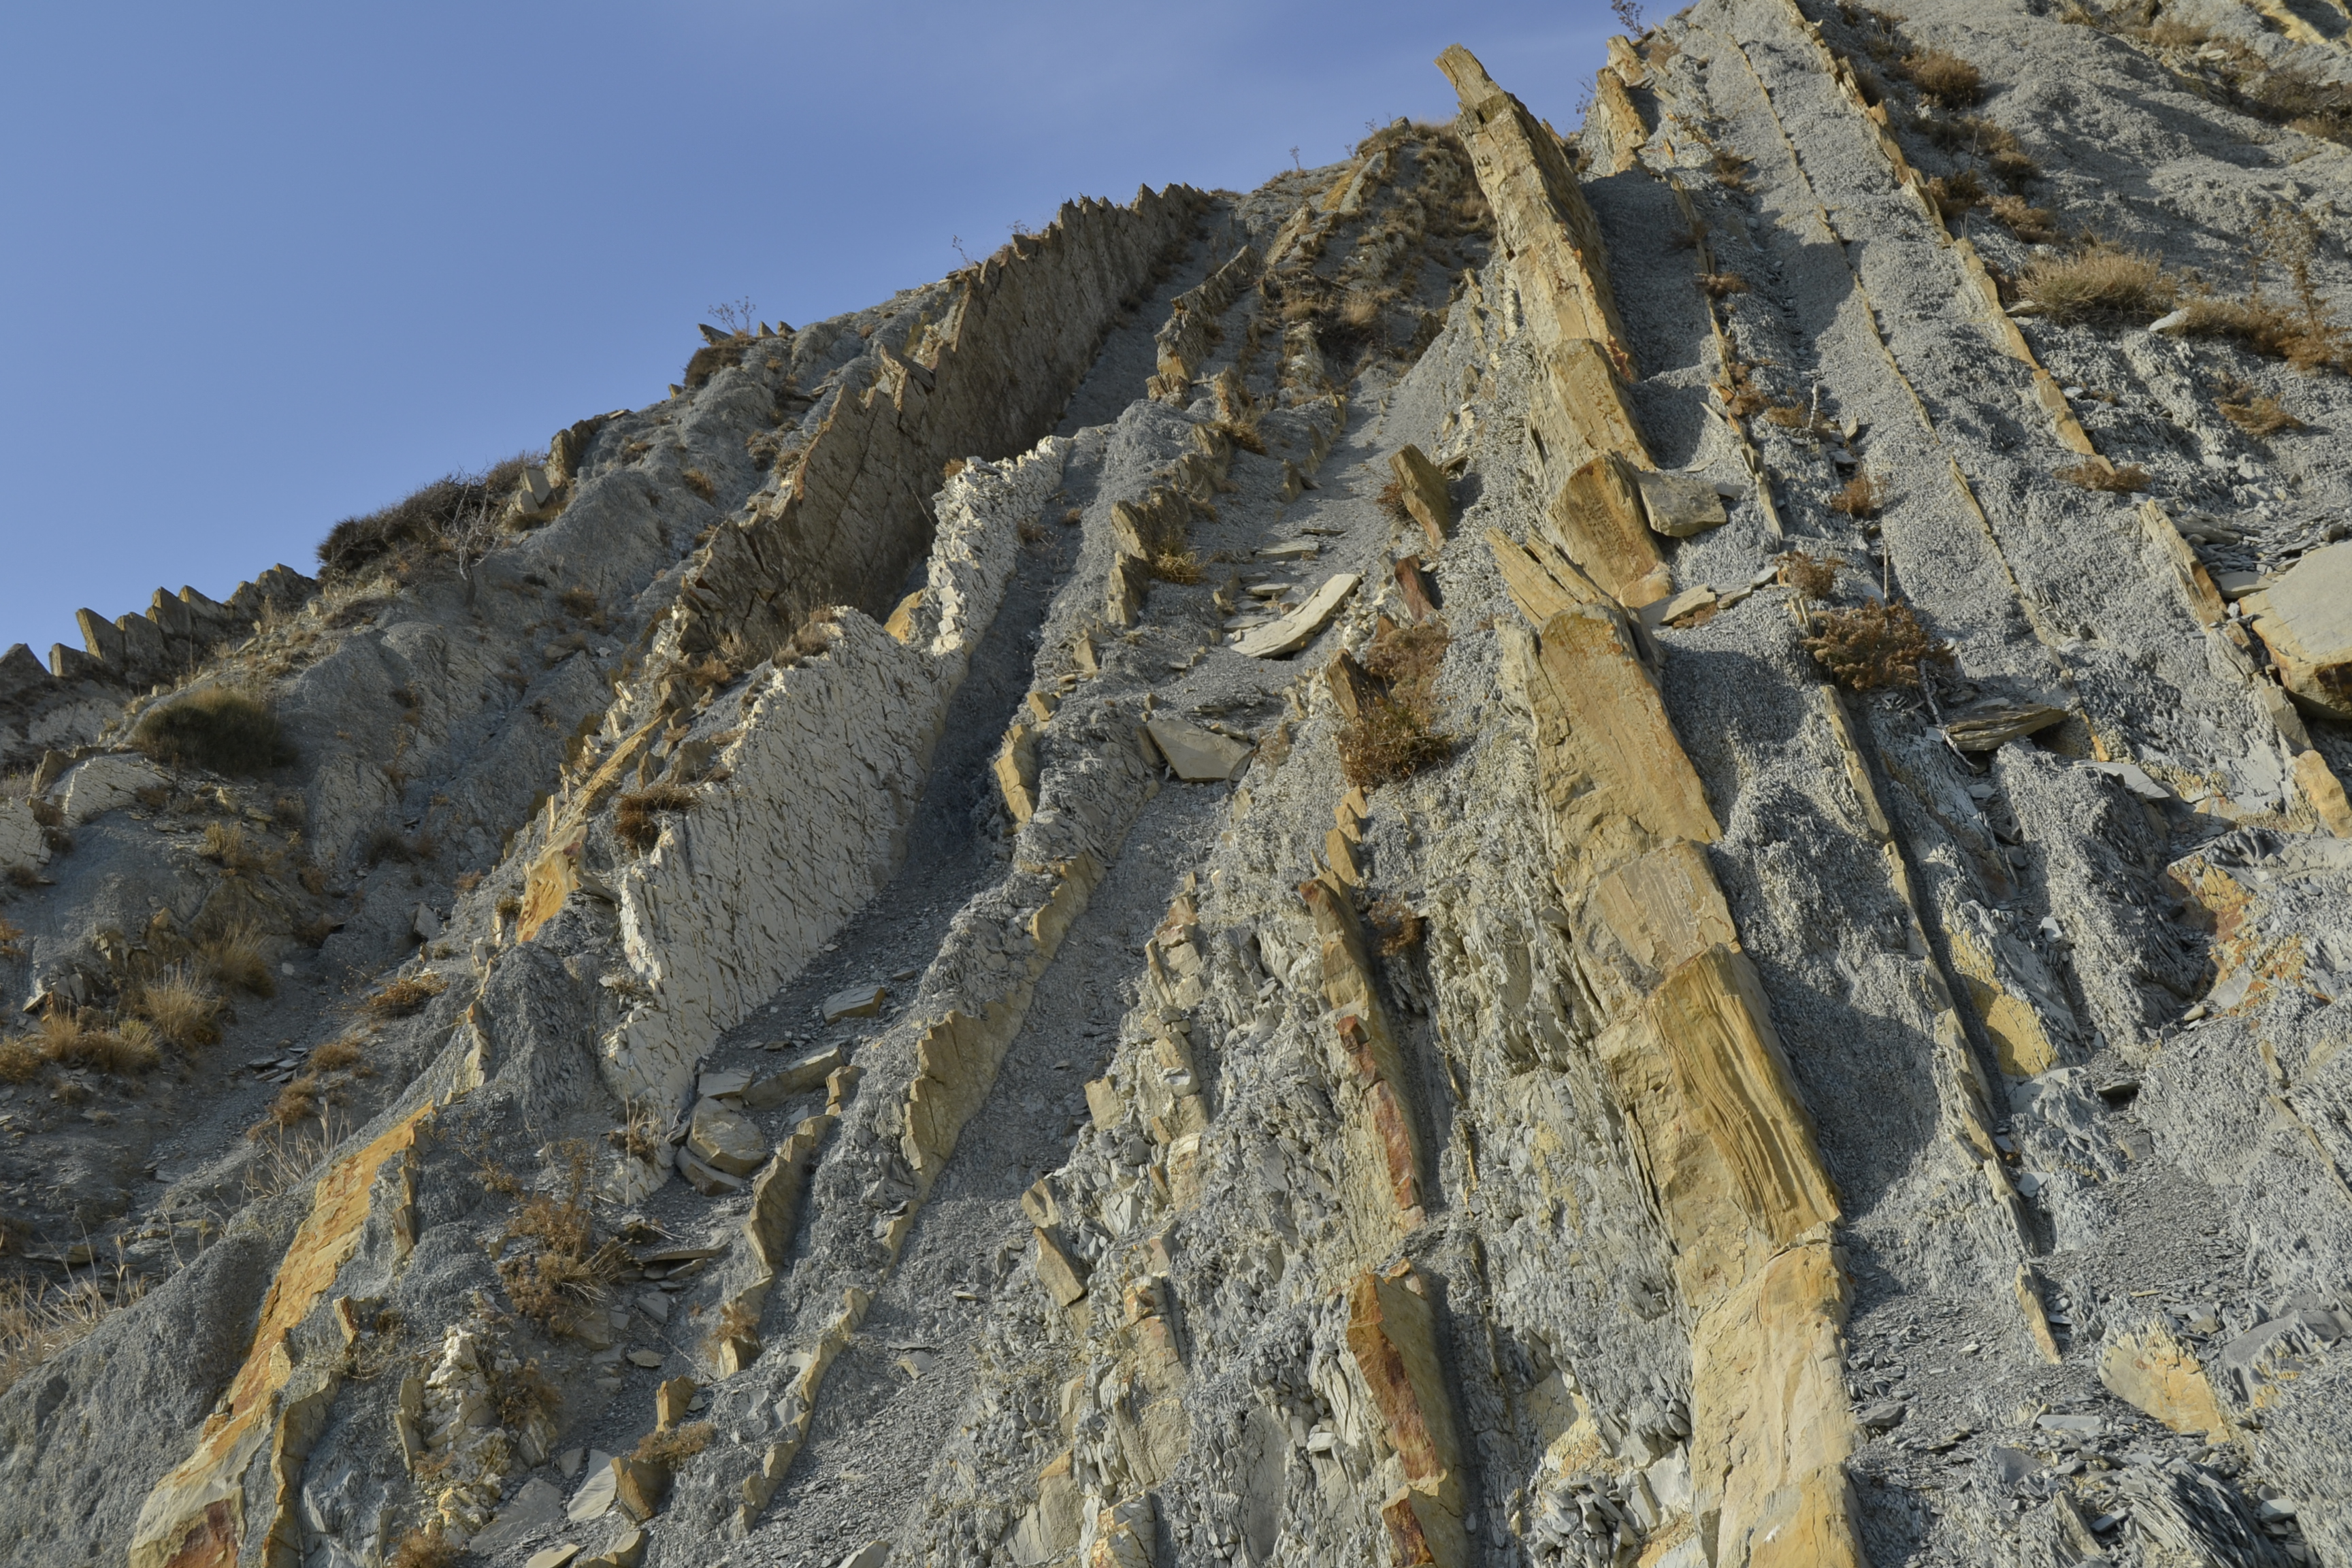
rock, outcrop, formation, bedrock, geology, cliff, badlands, ridge, fault, mountain, dike, geological phenomenon, sky, terrain, intrusion, igneous rock, klippe, sill, batholith, Granite dome